Ystad

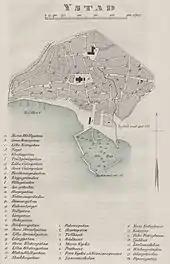
Street plan of Ystad in .

After the time of Absalon, Bishop of Roskilde and Archbishop of Lund, peace was brought to the area in the 11th century, fishing families settled at the mouth of the river Vassa as herring fishing became the main source of trade. Ystad was not mentioned in documents until 1244, in a record of King Eric's visit to the town with his brother, Abel. A Franciscan monastery, "Gråbrödraklostret", was founded in 1267, and Ystad joined the Hanseatic League in the 14th century.